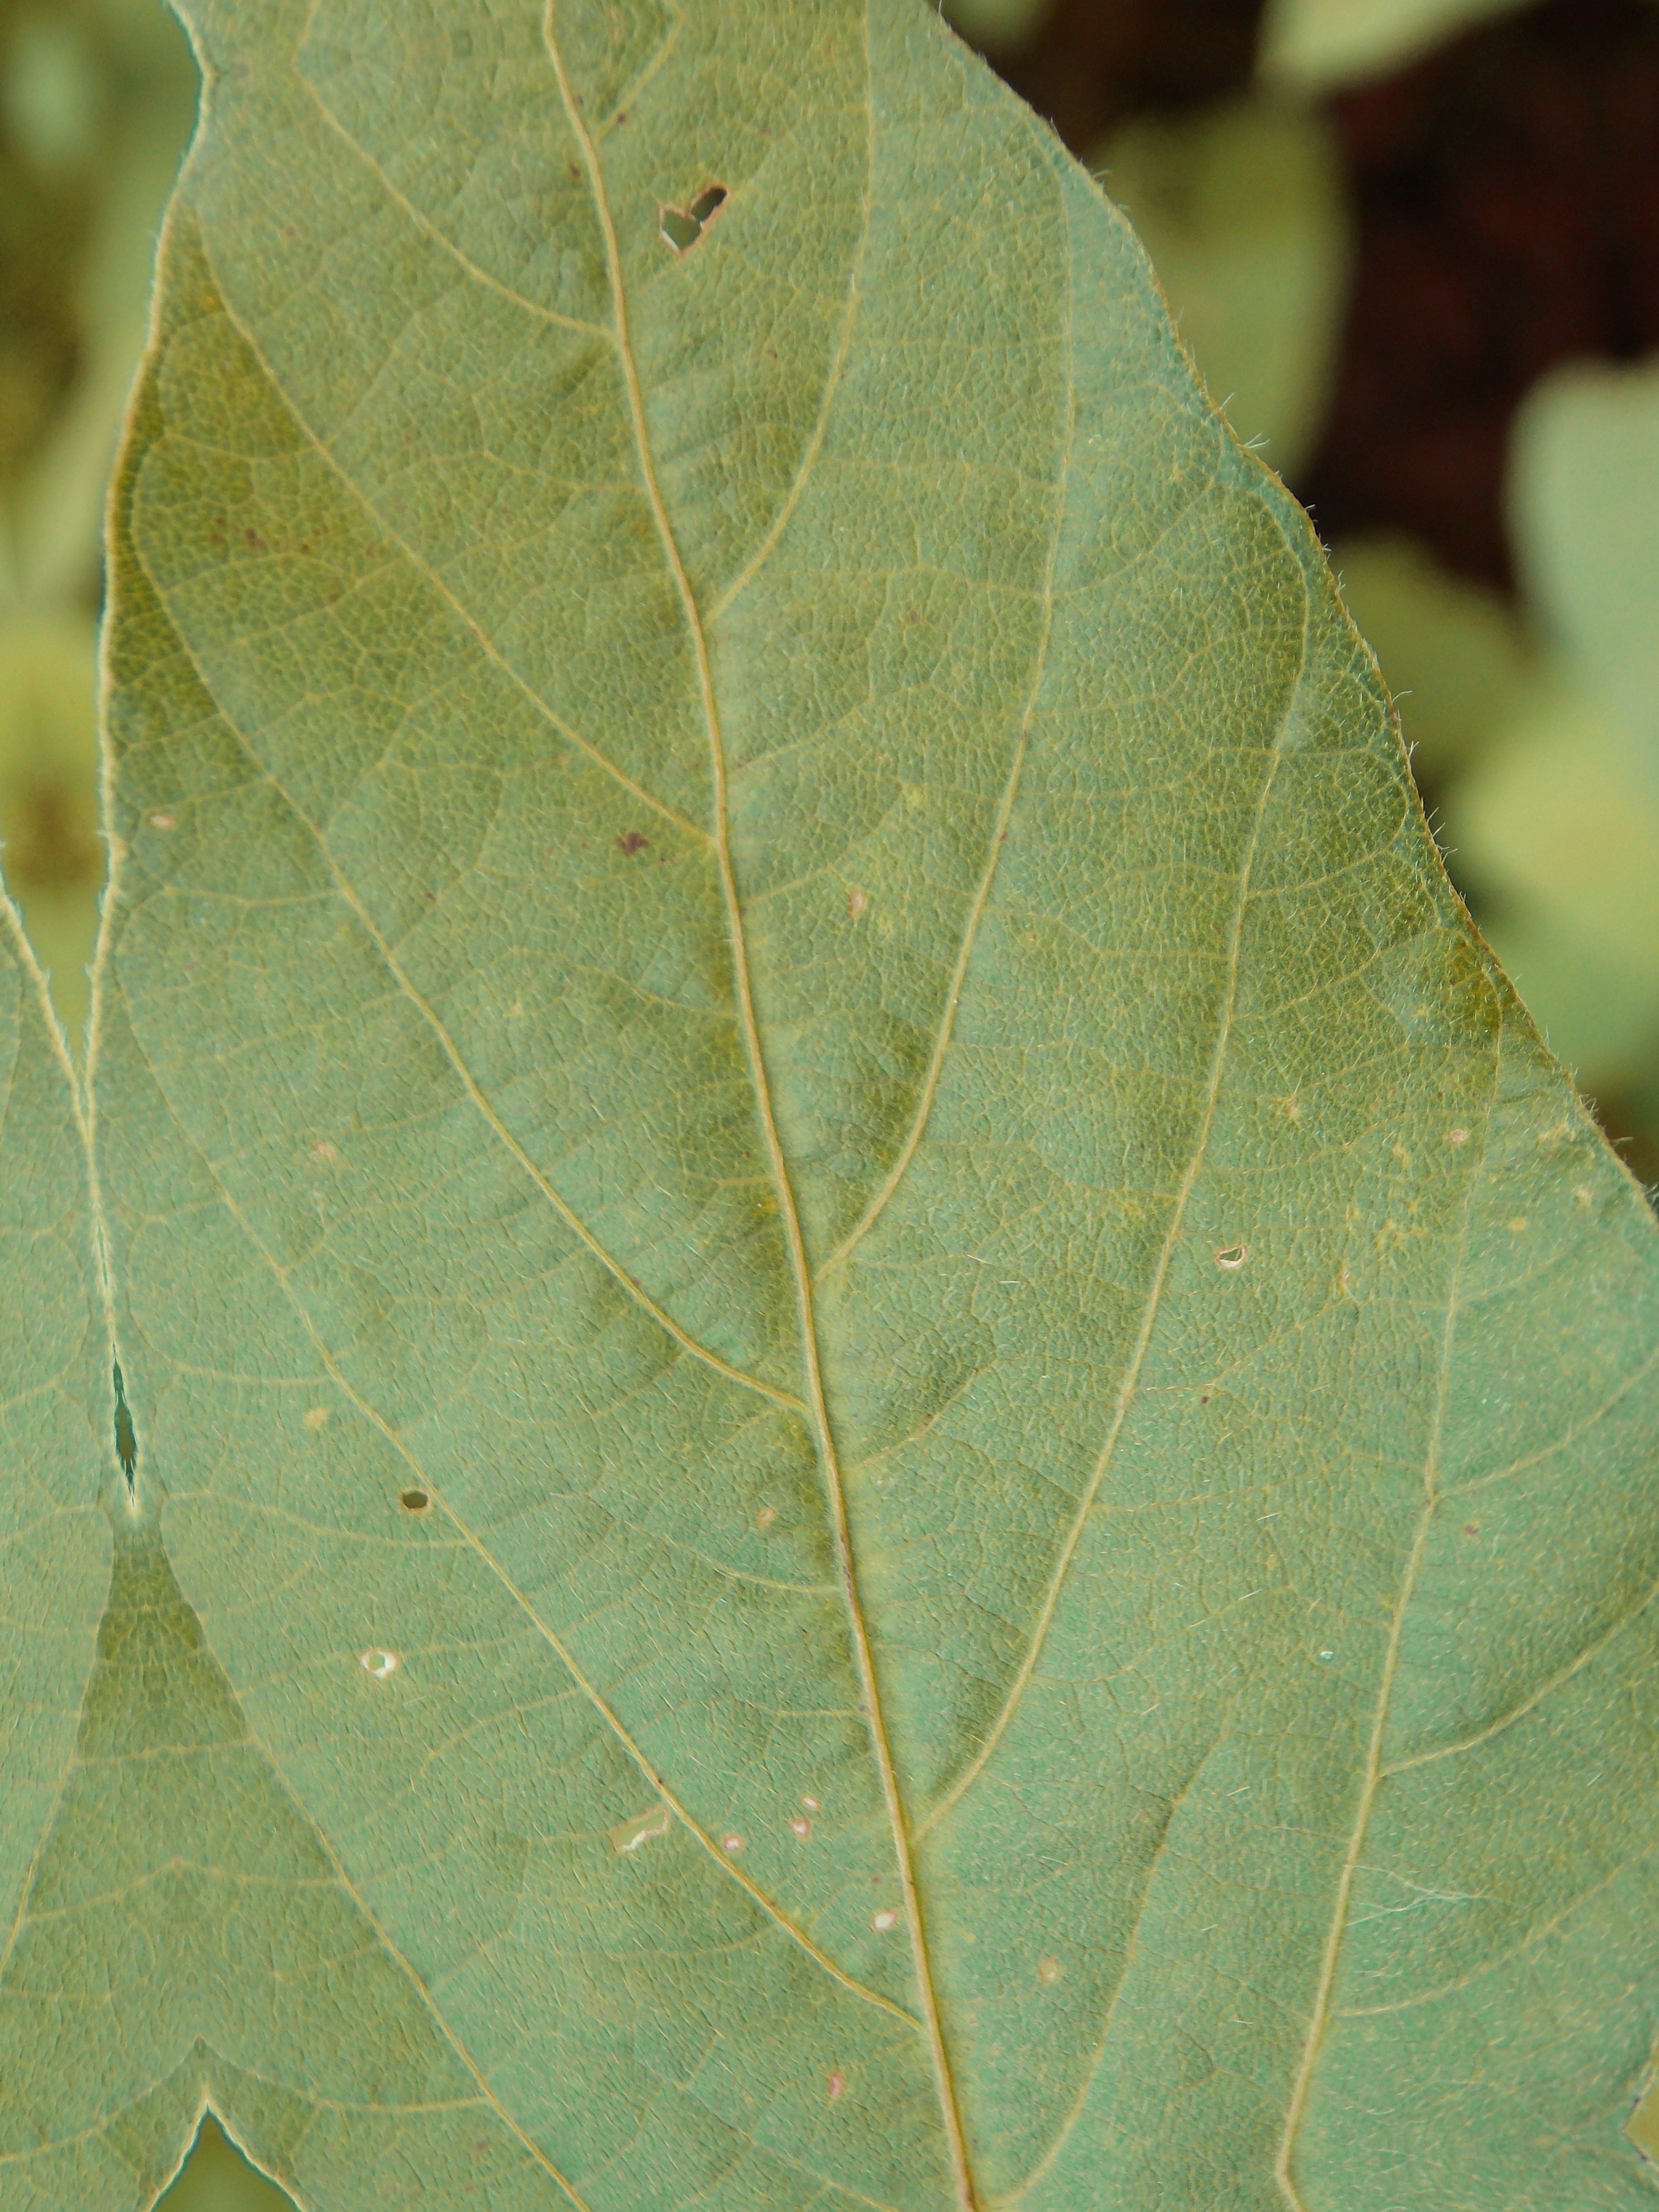
Label: Disease